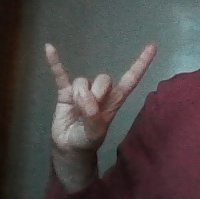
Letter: la